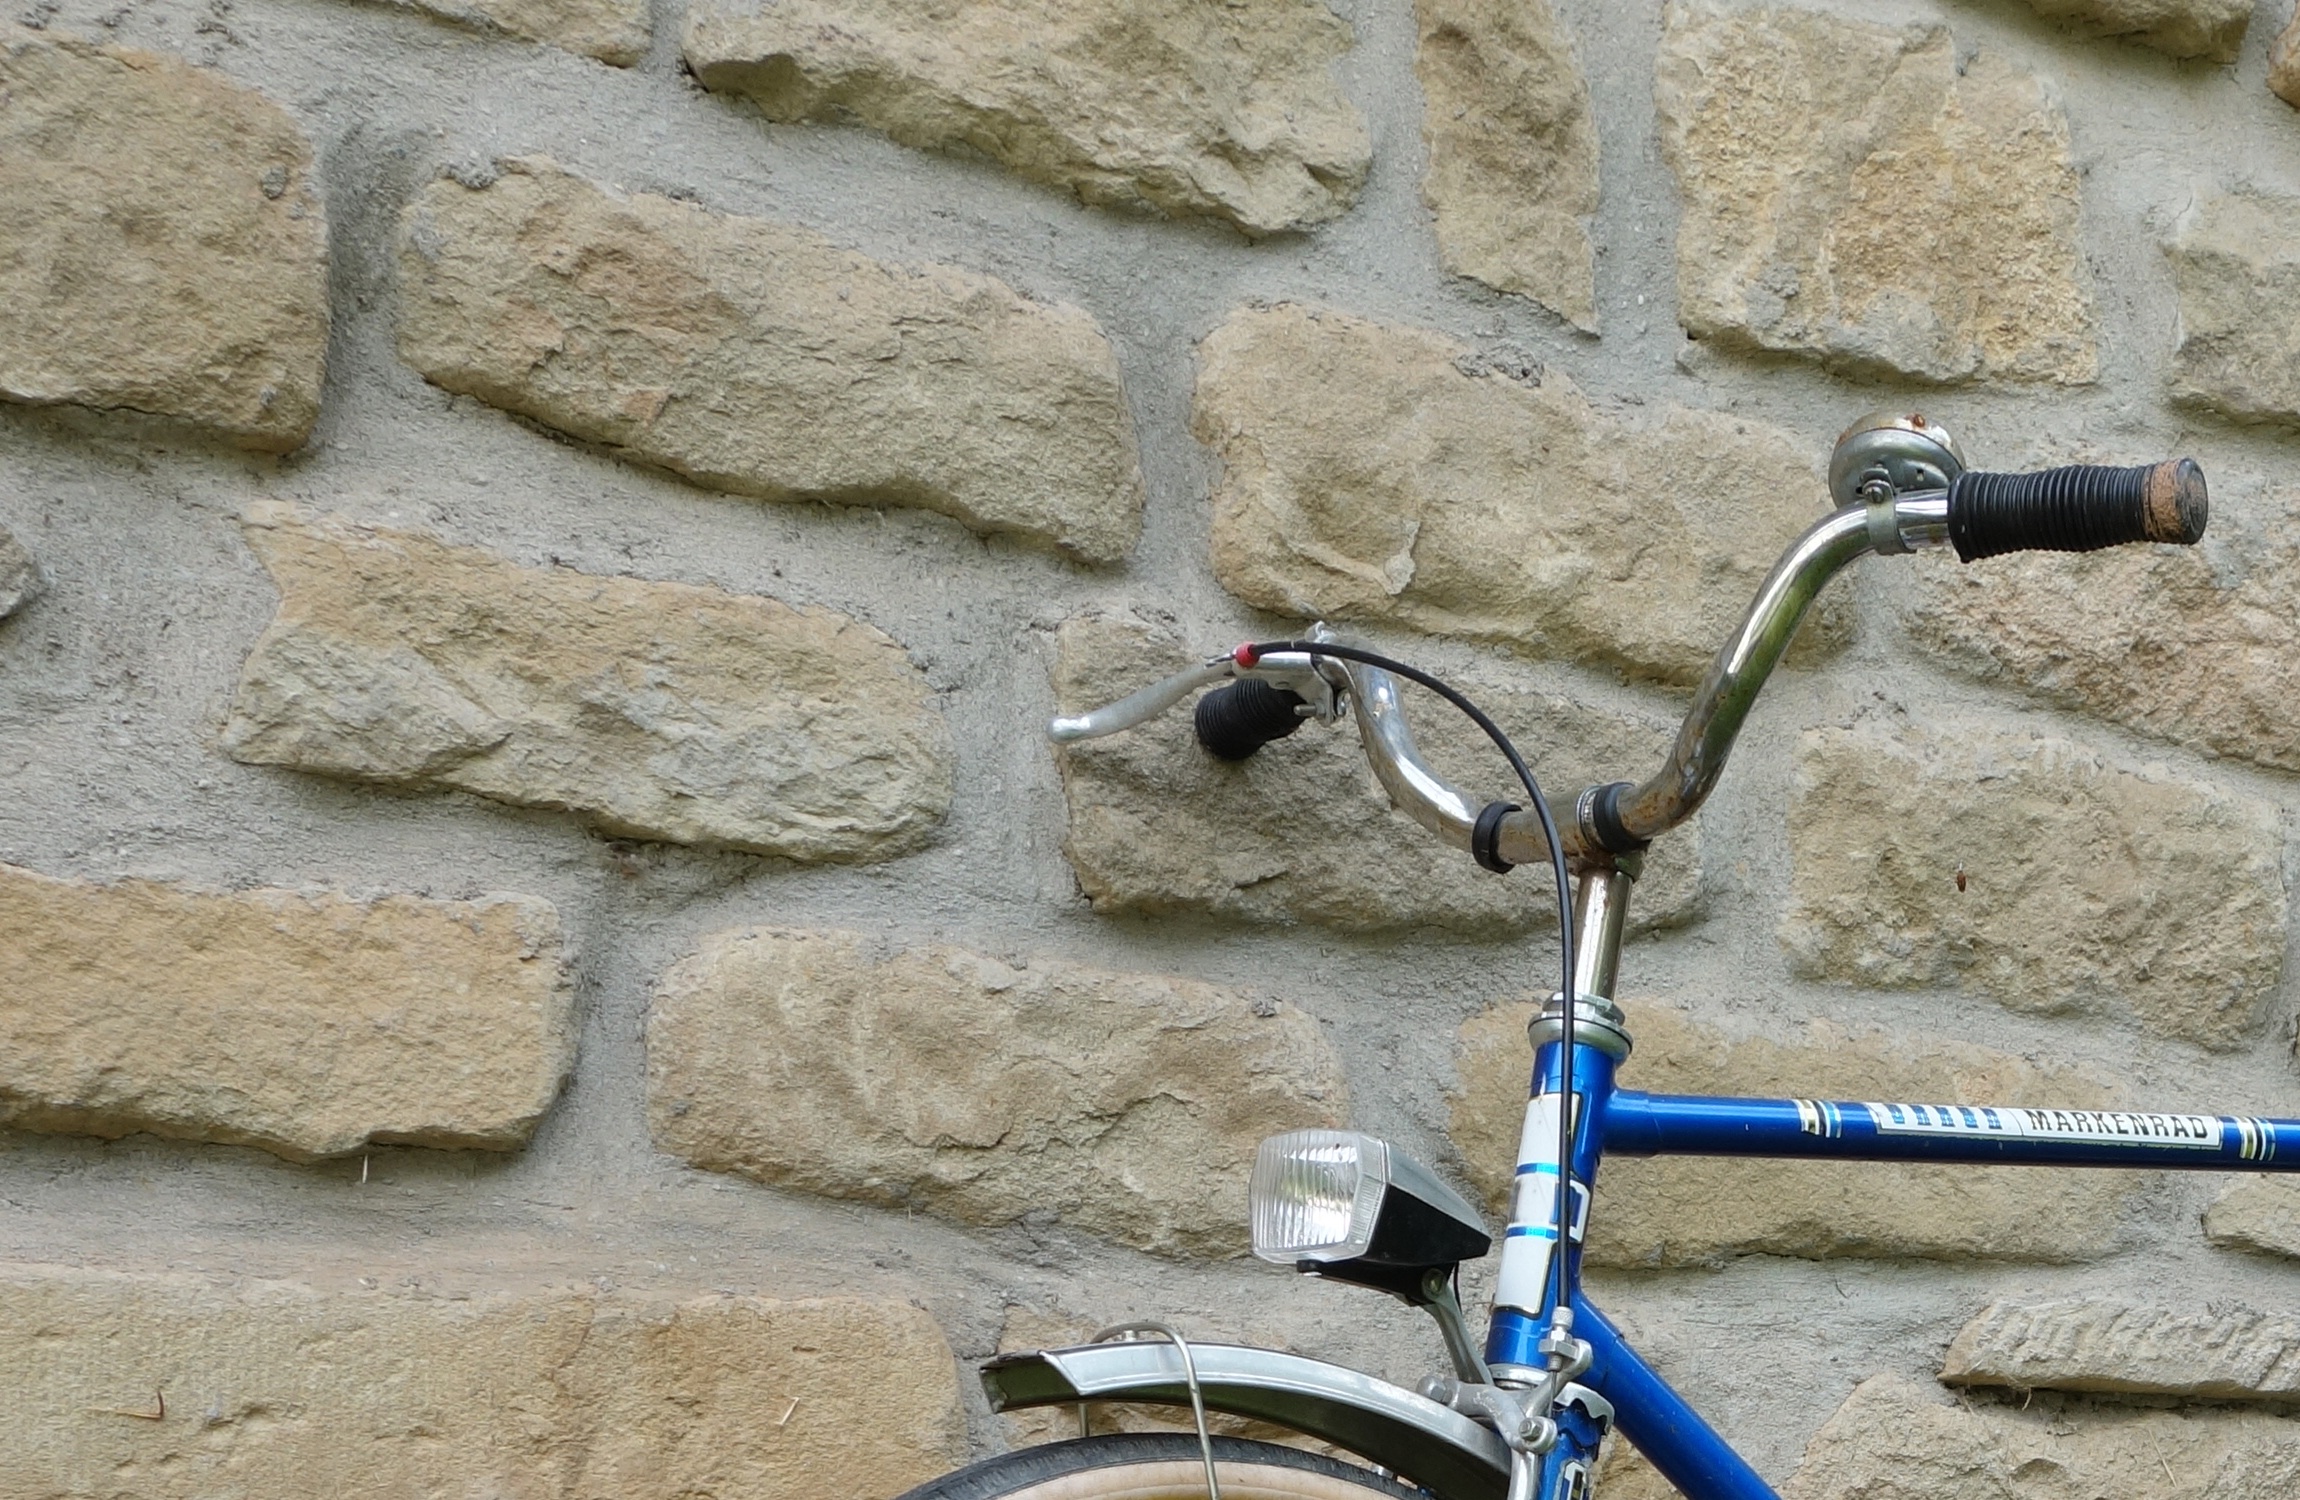
rock, antique, retro, bicycle, bike, wall, vehicle, park, soil, stone wall, decay, material, mountain bike, turned off, parking space